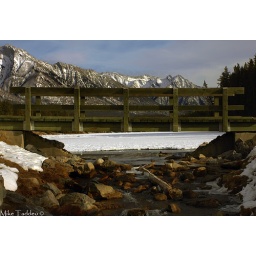
Two Jack lake and the water in the middle of the little river was not comfortable for wading in.